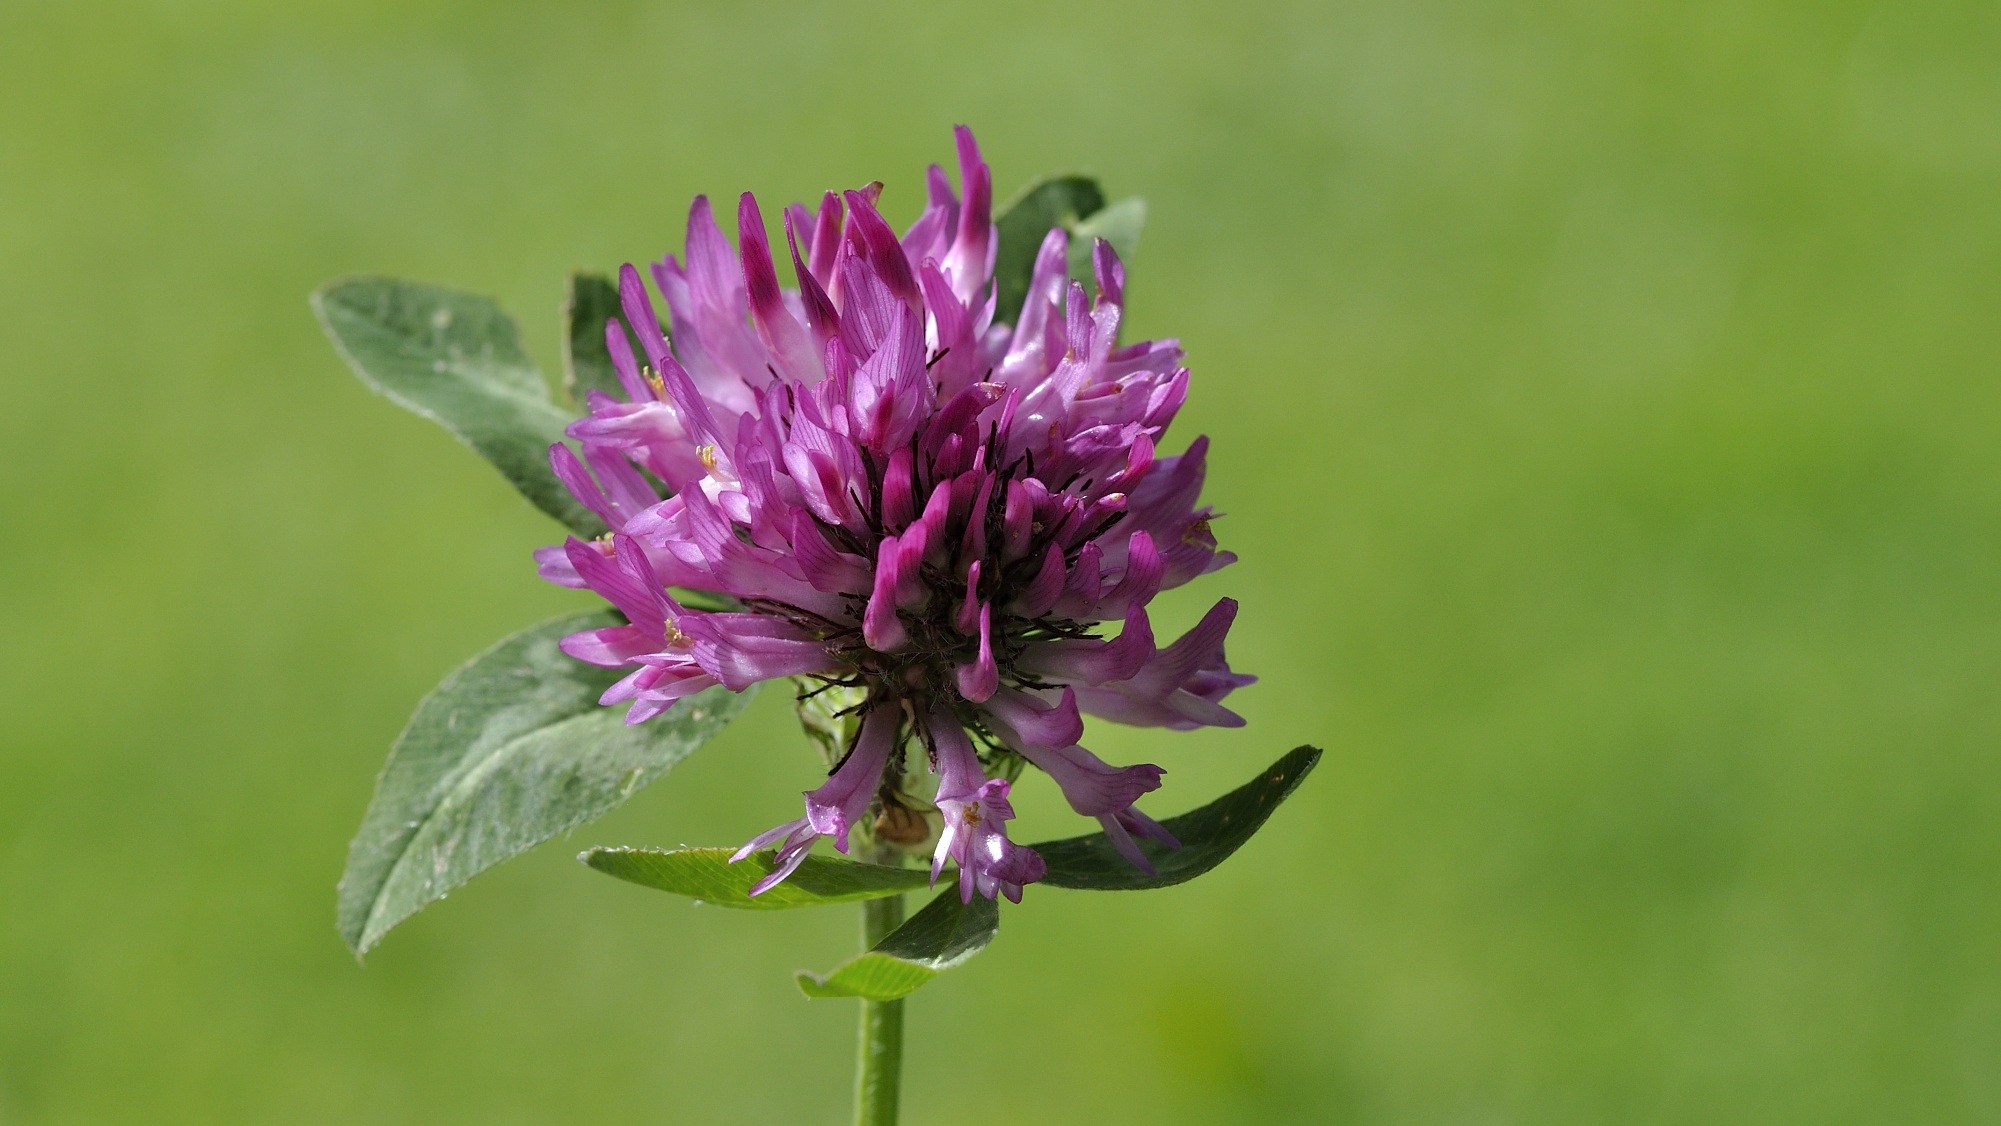
nature, blossom, plant, meadow, flower, purple, bloom, herb, produce, close, flora, wildflower, klee, macro photography, flowering plant, land plant